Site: brandenburg
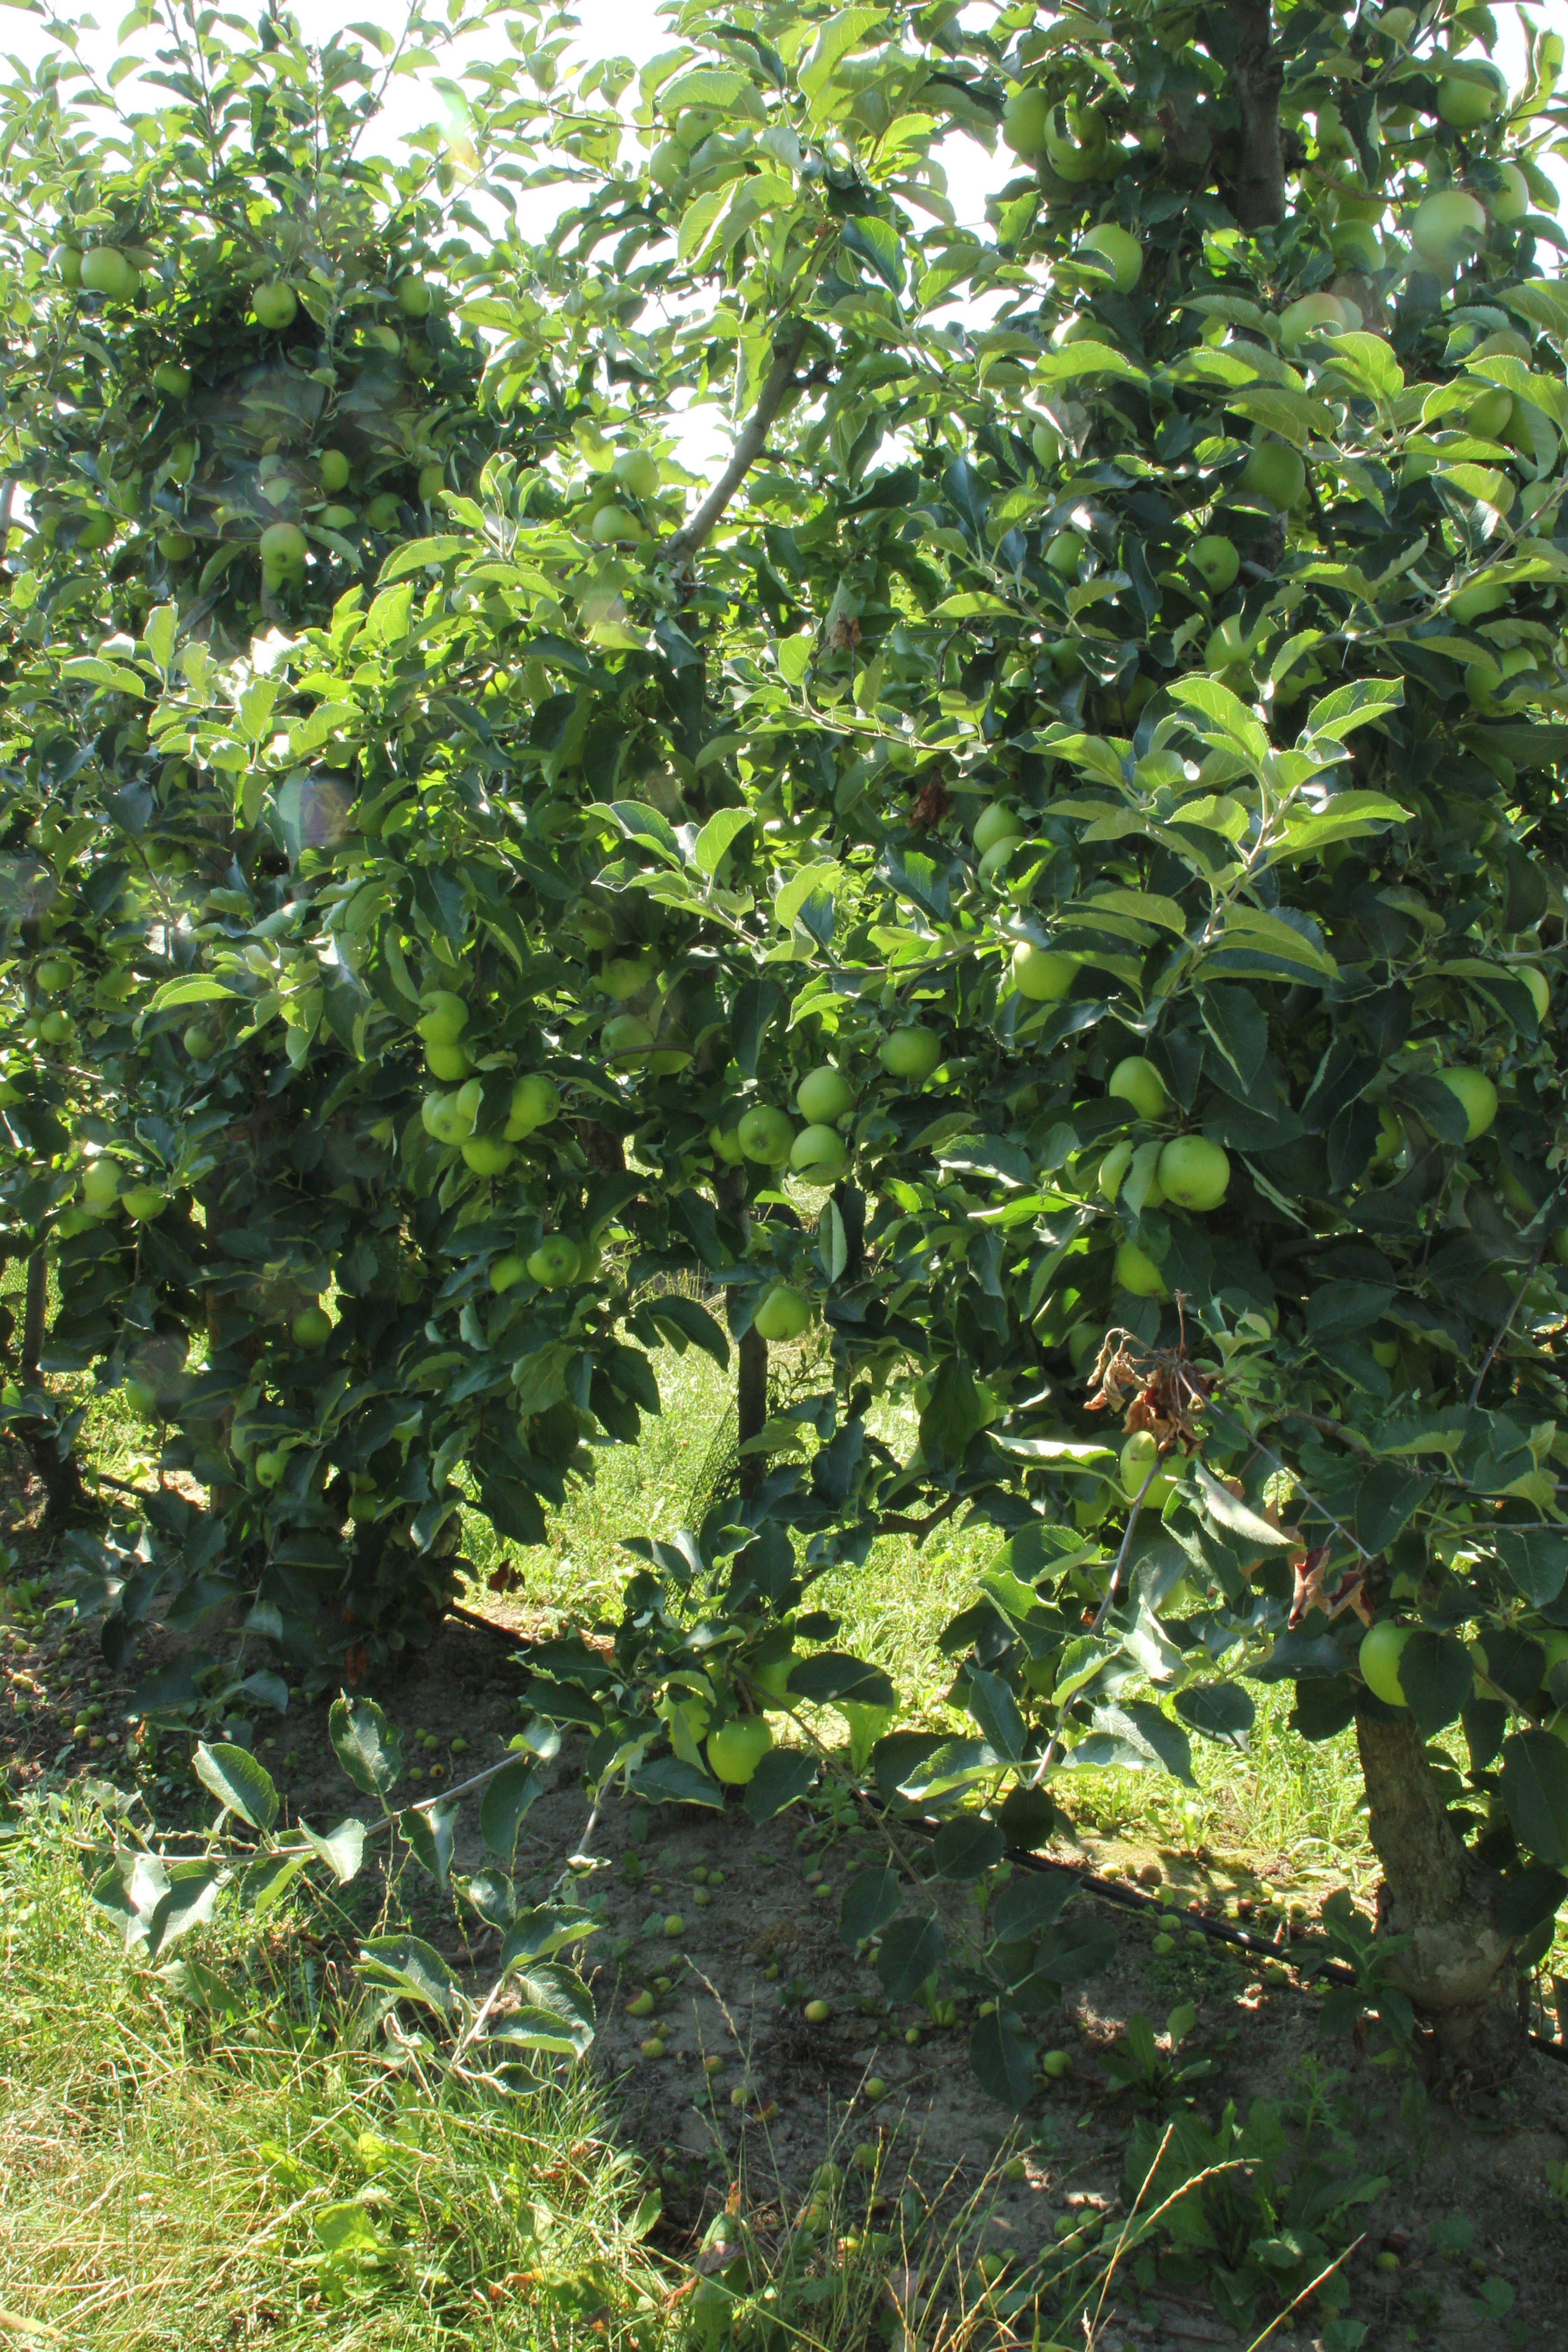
Growth stage (BBCH 77): Development of fruit